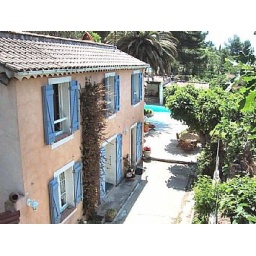
3 bed air conditioned house with spectacular designer pool and views near Draguignan